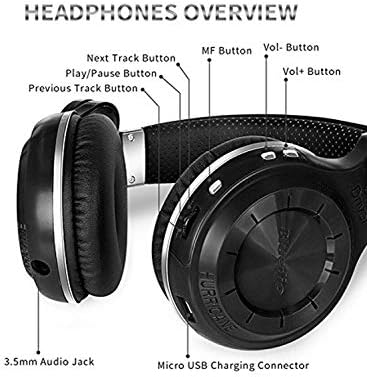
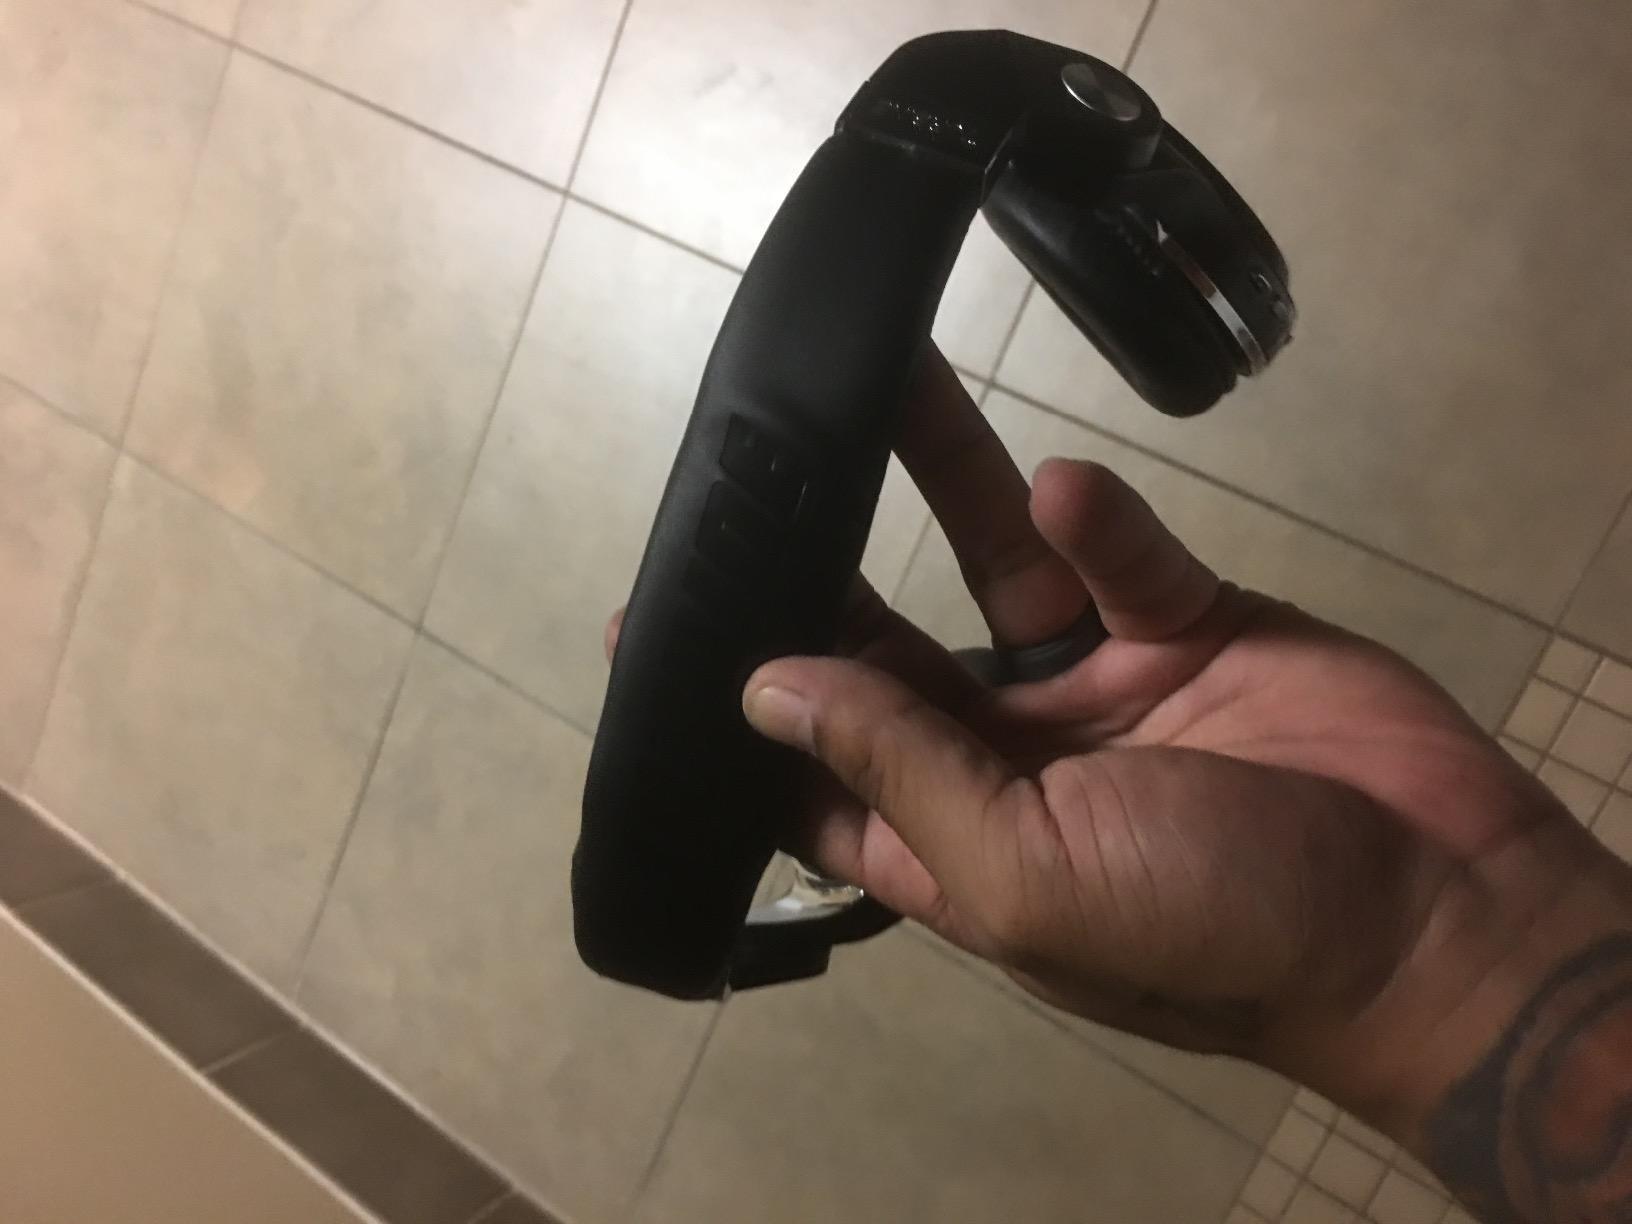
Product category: headphones
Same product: yes